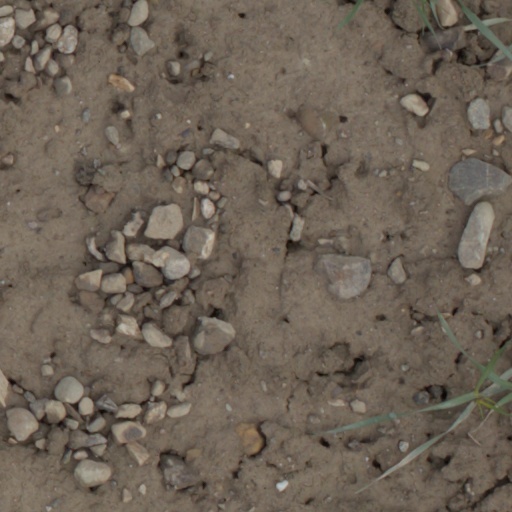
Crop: wheat